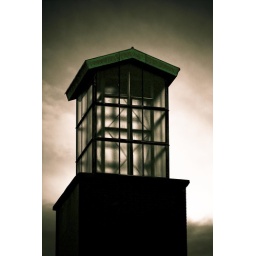
cross within glass